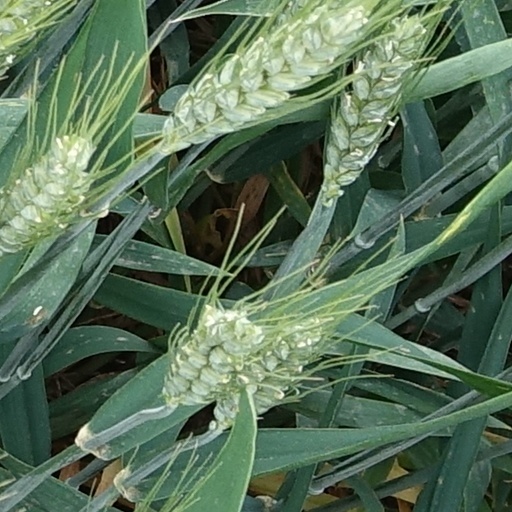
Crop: wheat